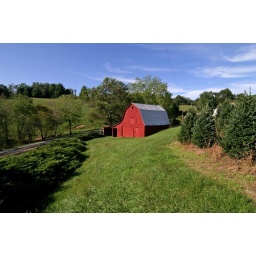
Path to a red barn in VA